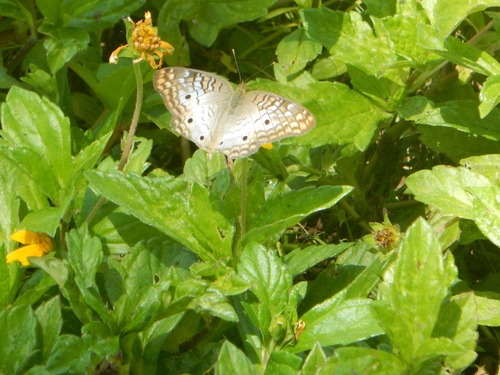
Scientific name: Anartia jatrophae
Common name: White peacock
Family: Nymphalidae
Order: Lepidoptera
Pollinator type: Primary pollinator
Habitat: Gardens, parks, and open areas
Geographic range: Southern United States to Argentina
Conservation status: Least Concern